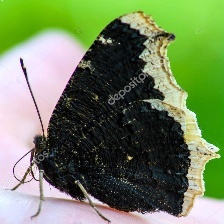
Species: MOURNING CLOAK
Butterfly family (ImageNet category): admiral